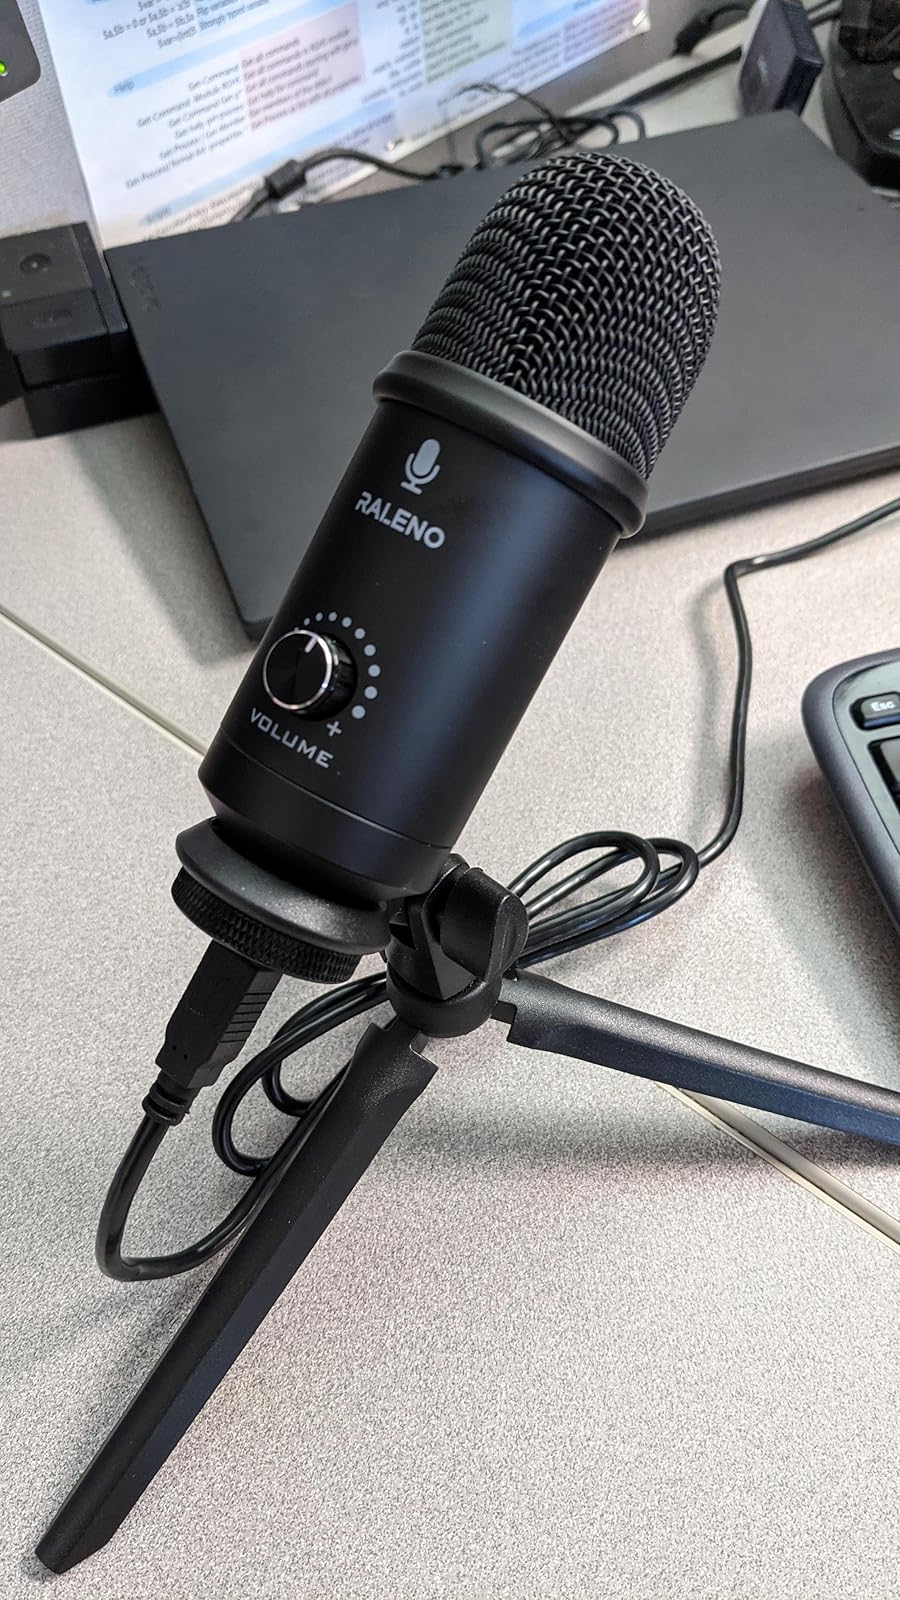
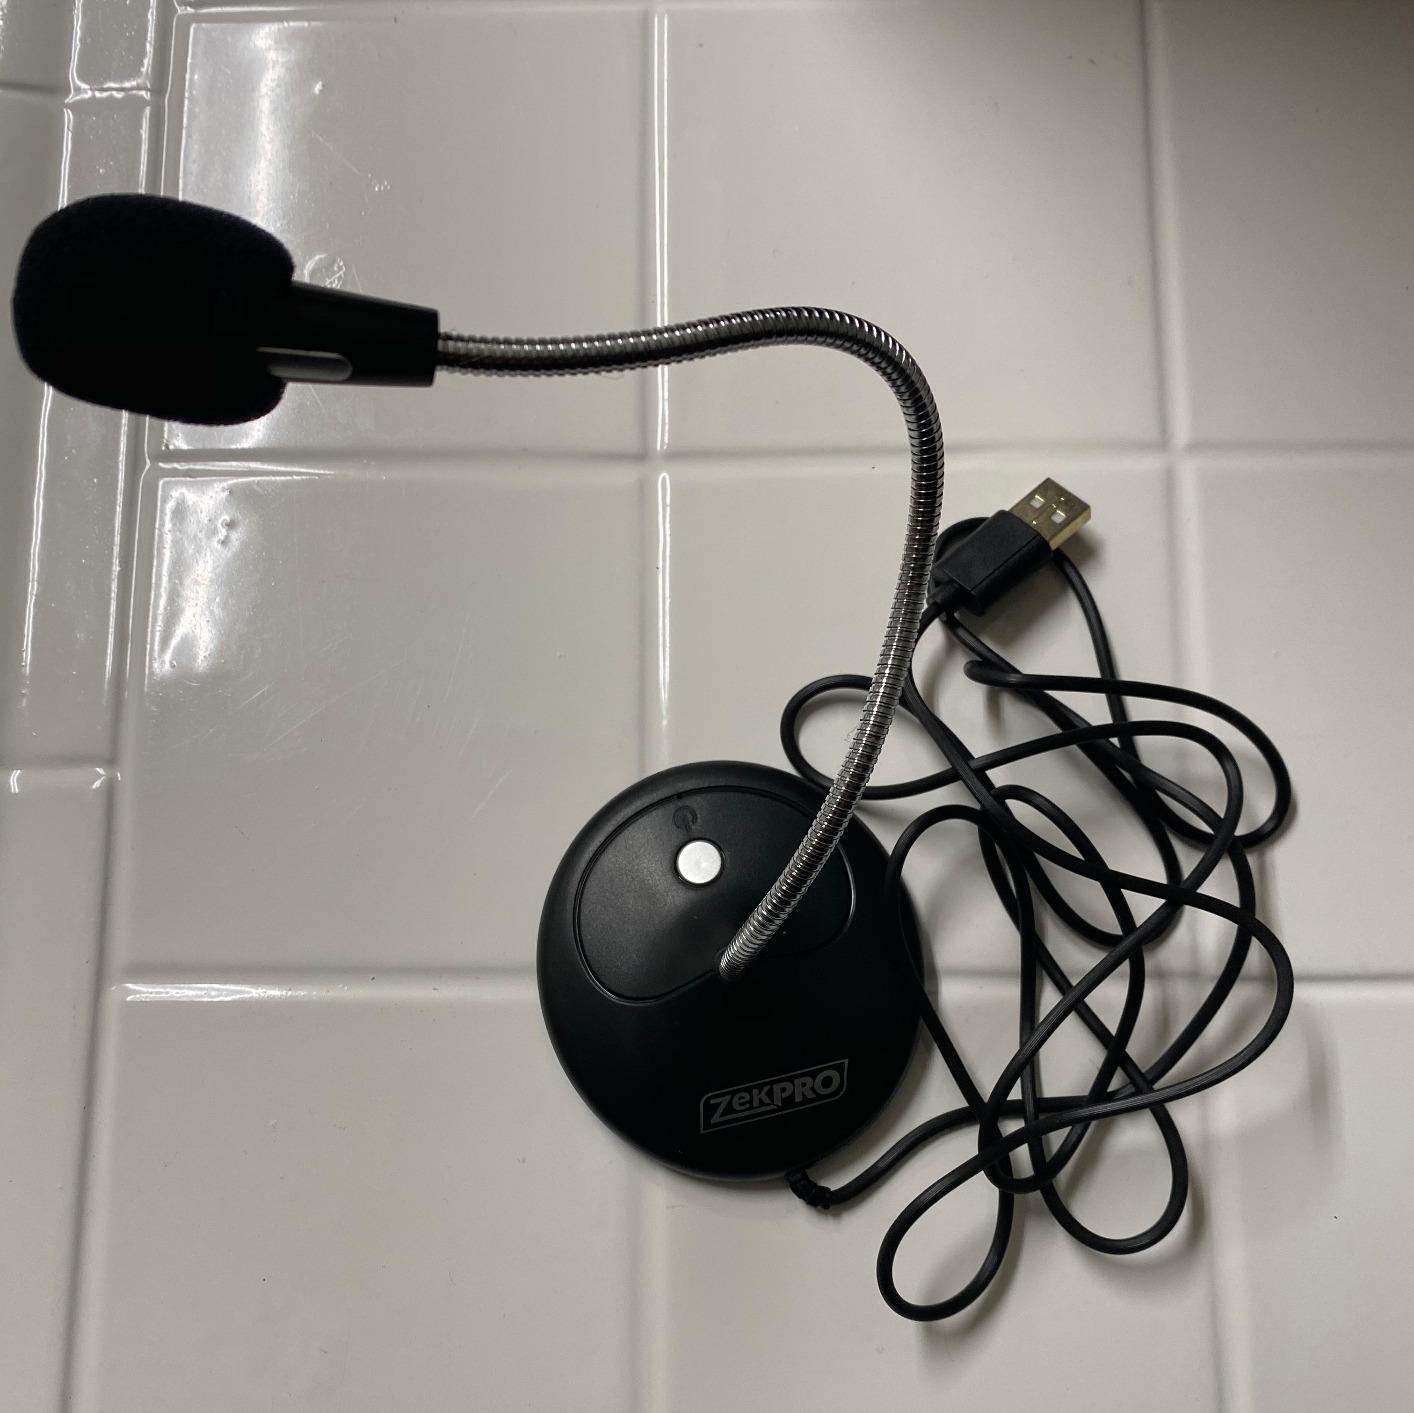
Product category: microphone
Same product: no